Eugène Farcot

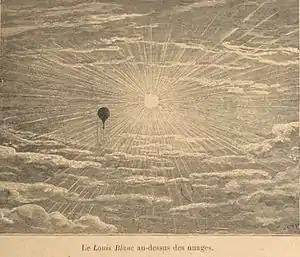
The Louis Blanc over the clouds.

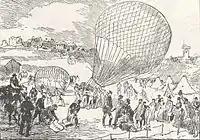
Nadar shakes Farcot's hand, before taking off at 9:00 am from the Place Saint-Pierre in Montmartre. The Louis Blanc was the 10th balloon mail of 66 sent during the siege.

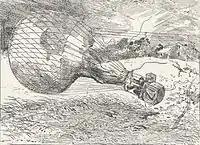
Farcot and Traclet suffered a turbulent, risky landing in Belgium.

In 1878, the largest conical pendulum clock ever built was erected in the since-demolished Palais du Champ-de-Mars on the occasion of the Paris "Exposition universelle internationale". It was Farcot's ultimate contribution to the conical pendulum clock, a type of timepiece not invented by the French, but that he brought to a new level of sophistication and engineering. Not to mention that he also helped to popularize it by offering affordable mantel models, some with a patent of invention.